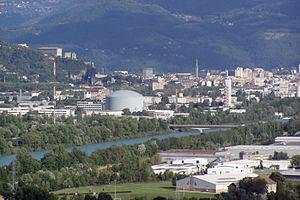
Le terme de Réacteur à Haut Flux - en anglais, High flux reactor - désigne un réacteur de recherche, et en particulier celui localisé en Europe, à l'Institut Laue-Langevin à Grenoble, qui a divergé pour la première fois en 1971. Le RHF forme, avec le European Synchrotron Radiation Facility voisin, un complexe unique au monde pour l'exploration de la matière.